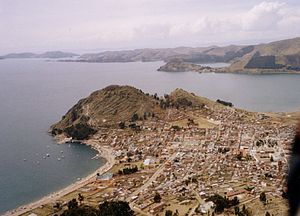
Copacabana (Bolivia)
Copacabana
Copacabana er hovedstaden i provinsen Manco Kapac i departementet La Paz i Bolivia. Byen ligger ved Titicacasøen, hvor både afgår til Isla del Sol, den hellige Inkaø. Copacabana, som har omkring 6 000 indbyggere, ligger 3 841 meter over havet, 155 kilometer fra La Paz.